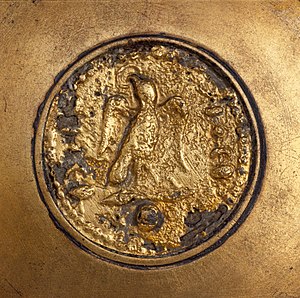
Romersk jernalder / Materielle levn
Nærbillede af beslag
Balteus-beslag af forgyldt bronze m. ørn Fra Vimose, Næsbyhoved-Broby sogn. Yng. rom. jern.
Romersk jernalder er en betegnelse som den svenske arkæolog Oscar Montelius gav til jernalderkulturen mellem 1 og 400 e.v.t. i Skandinavien, Nordtyskland og Nederlandene. Navnet er udtryk for at Romerrigets indflydelse i området bliver markant større i denne periode. Den foregående kaldes normalt før-romersk jernalder, og den efterfølgende, hvor den romerske dominans svandt ind, kaldes ofte germansk jernalder. Traditionelt er perioden blev inddelt i en ældre og en yngre romersk jernalder, men for nylig er de blevet yderlige opdelt: B1 og B2, samt C1, C2 og C3.